Rumford Municipal Building

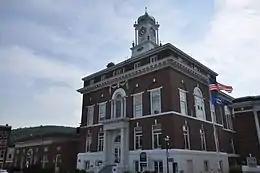

The Rumford Municipal Building is located on Congress Street in the central business district of Rumford, Maine. Built in 1915 to a design by Lewiston architect Harry S. Coombs, it continues to house the town's municipal offices today. It is a fine example of Colonial Revival architecture, representing the town's growth in the early decades of the 20th century, and was listed on the National Register of Historic Places in 1980.